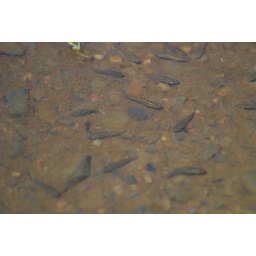
tiny fish in inch deep water